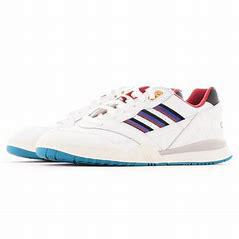
Brand: Adidas
Model: A R